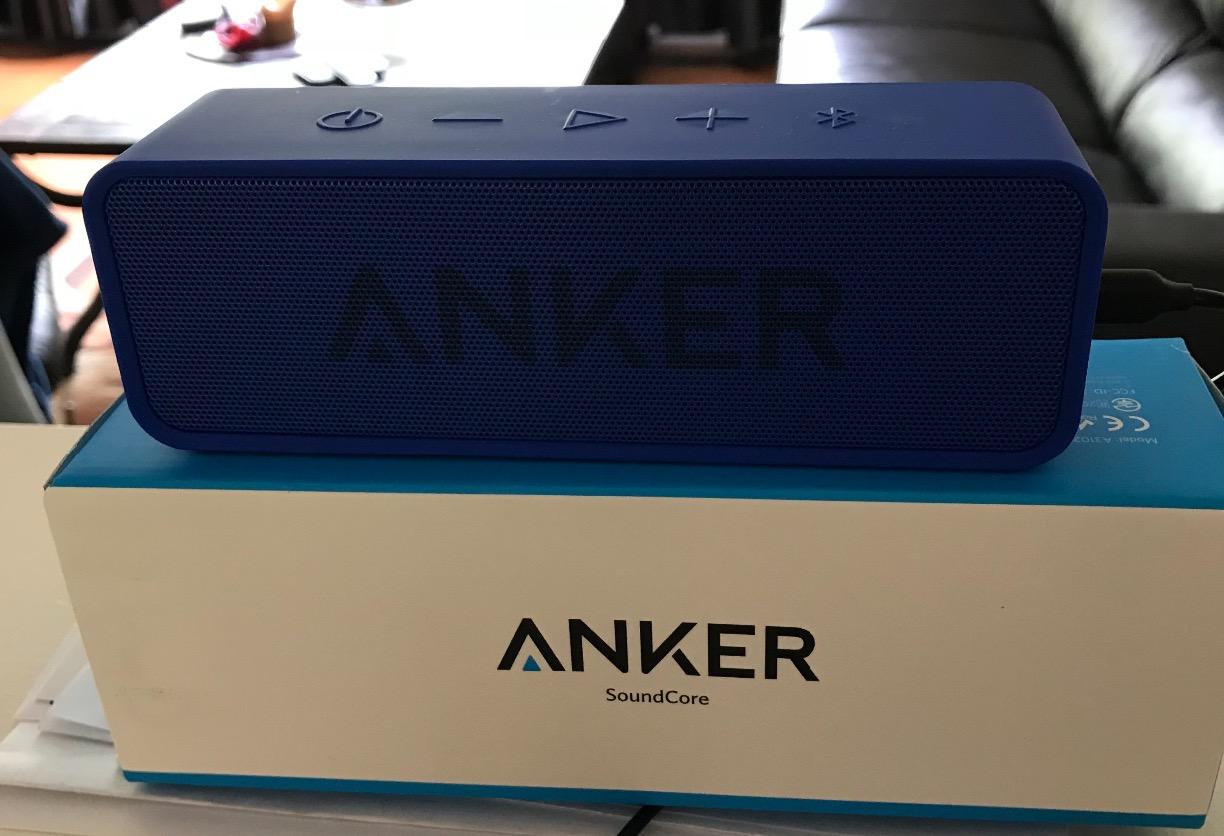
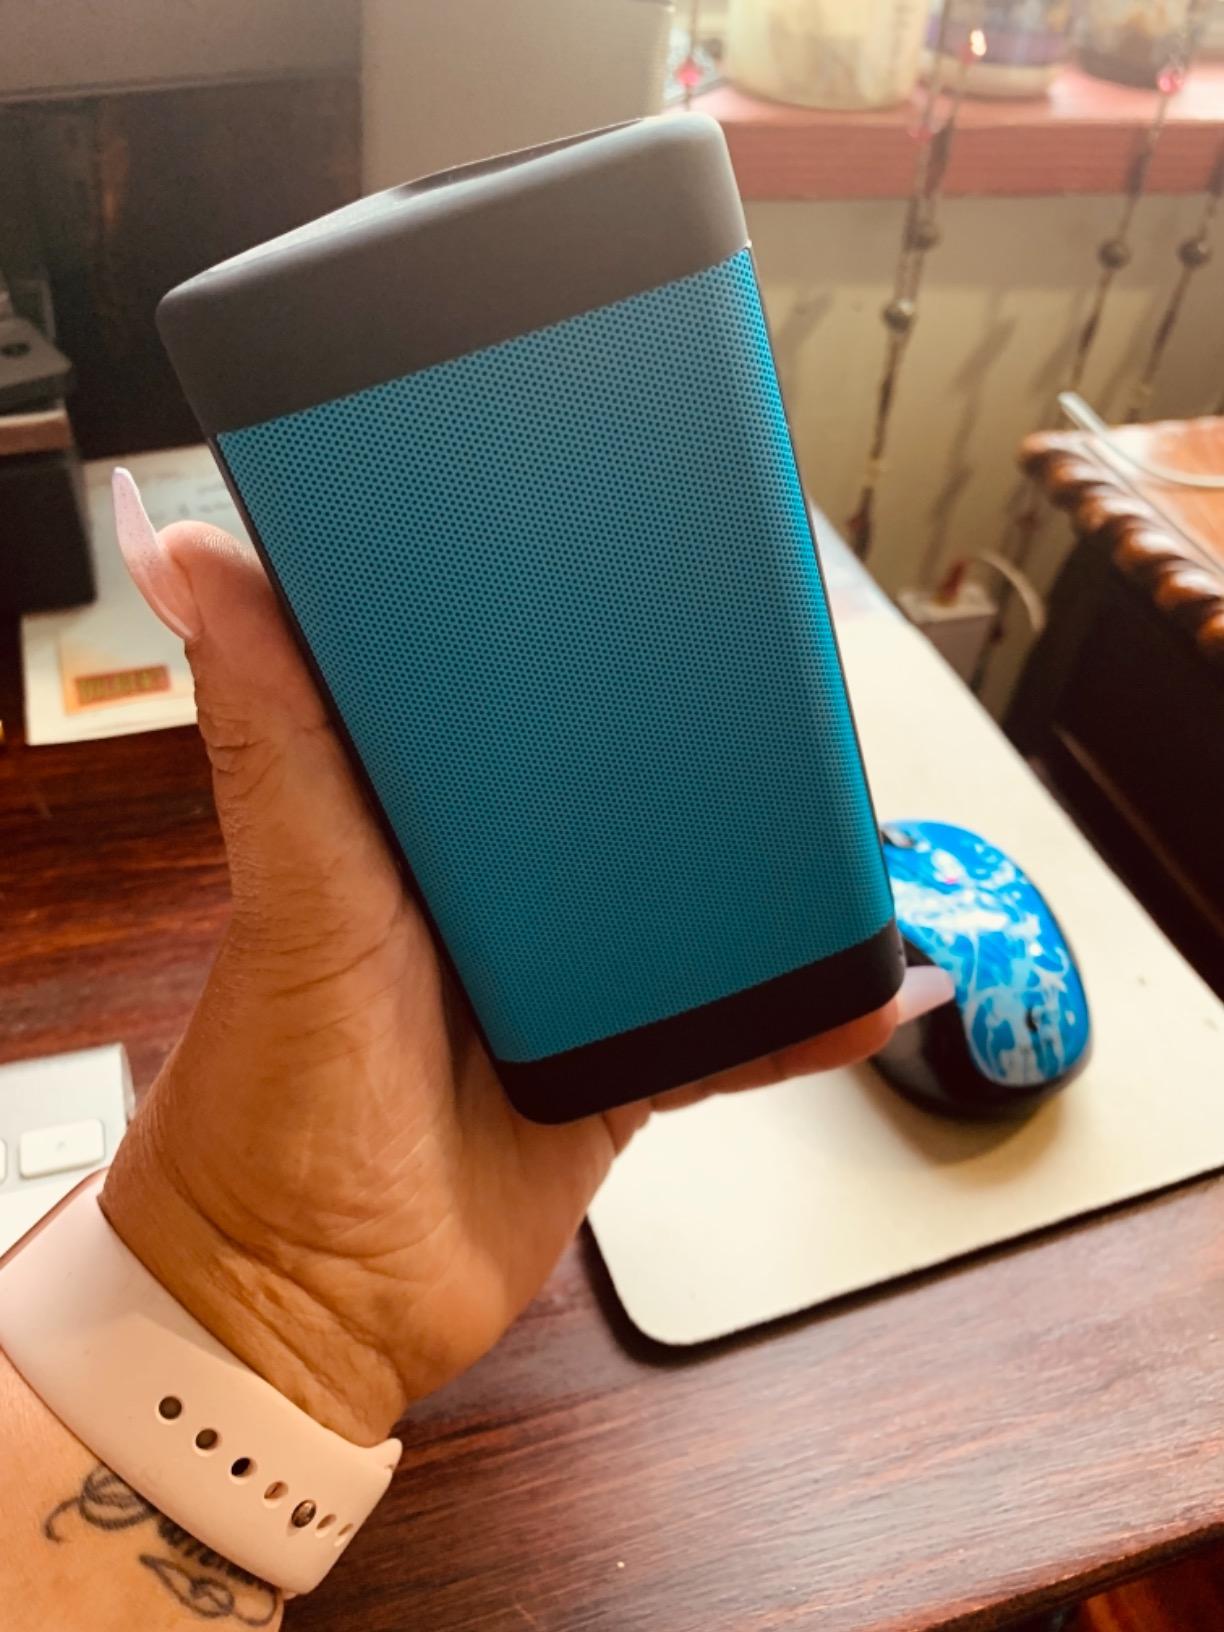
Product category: speaker
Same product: no